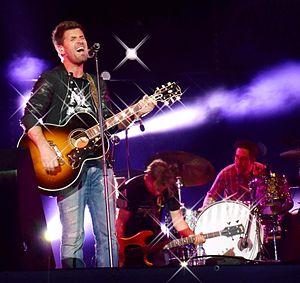
Marc Dupré a offert une performance aux FrancoFolies de Montréal, le 14 juin 2014, à la place des Festivals. (image modifiée avec effet d'étoiles) francofolies.com
Marc Dupré, né le 28 juillet 1973 à Terrebonne au Canada, est un auteur-compositeur-interprète et humoriste québécois.